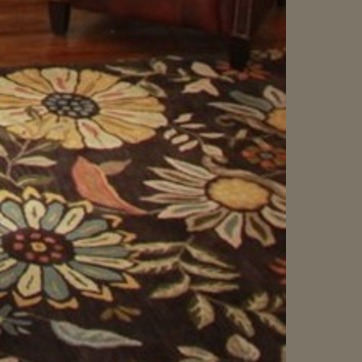
Material: carpet